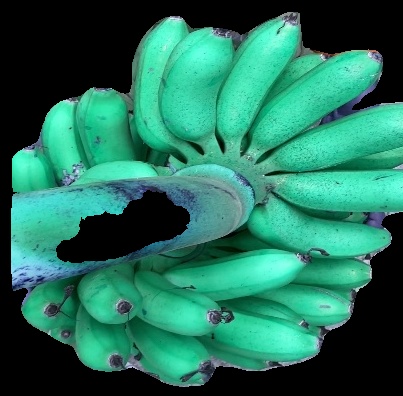
Variety: rasbale
Grade: grade1